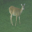
Label: deer